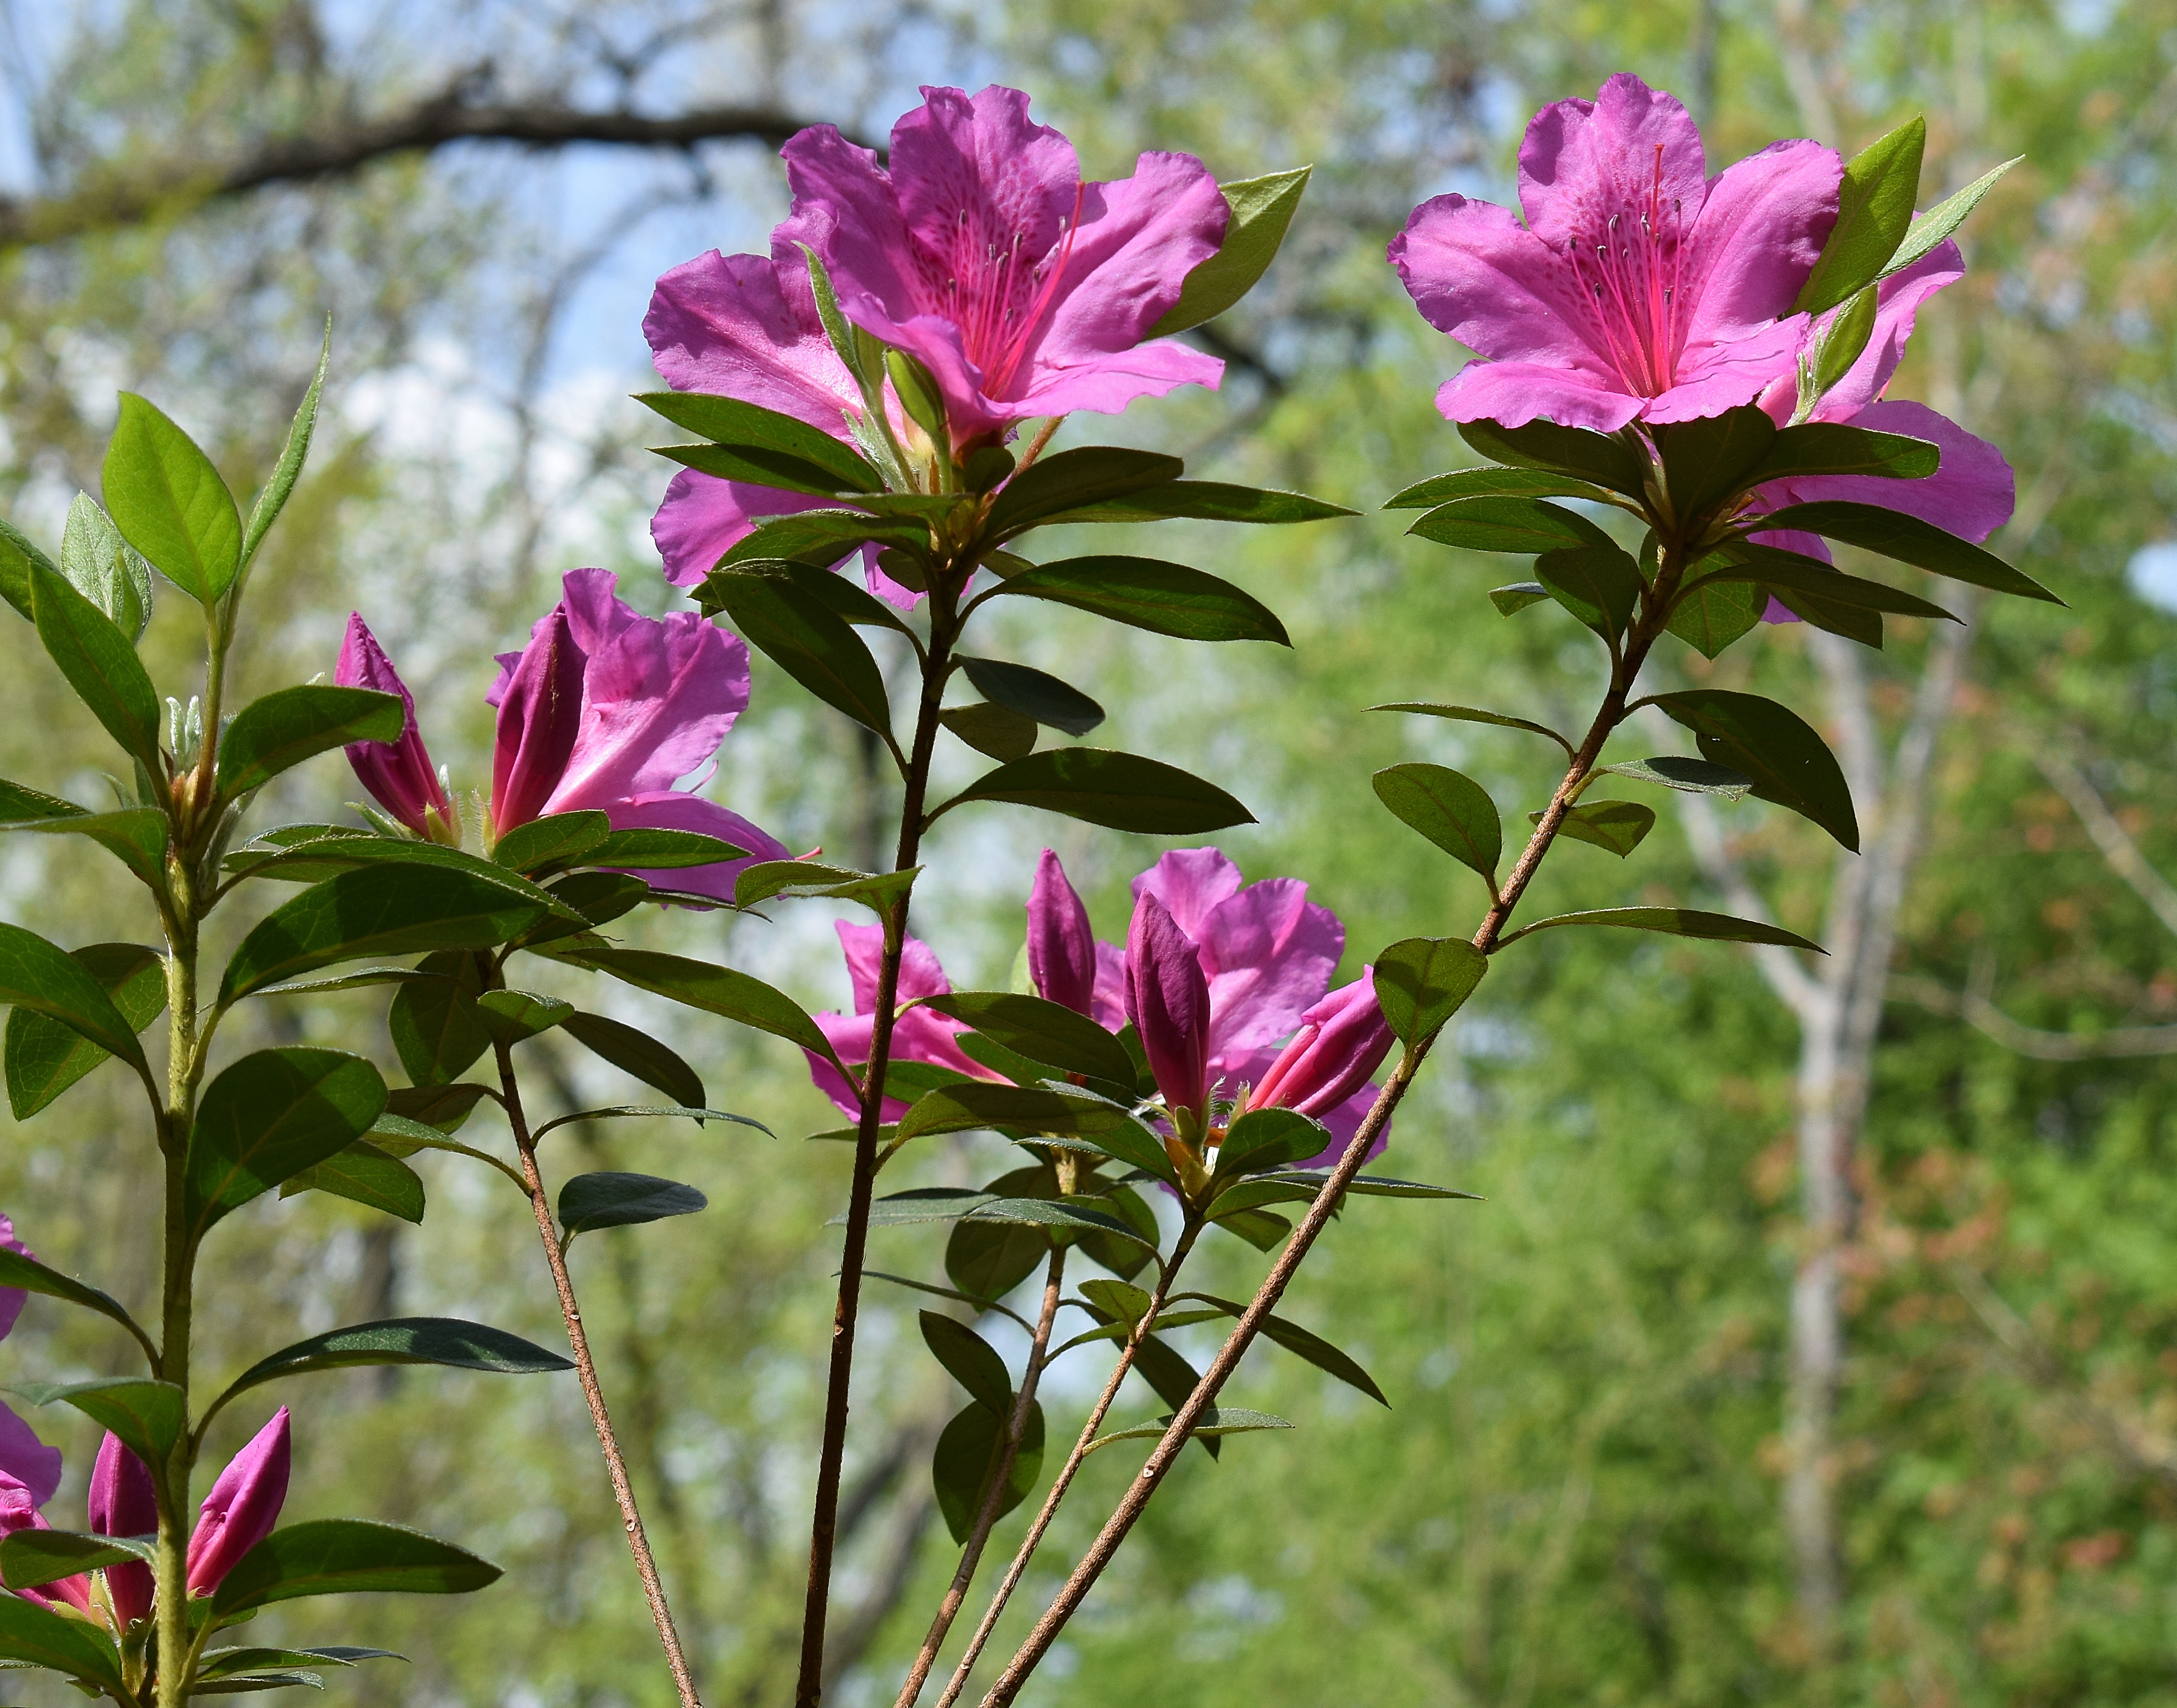
nature, blossom, plant, flower, bloom, bush, spring, botany, colorful, garden, pink, flora, wildflower, shrub, rhododendron, azalea, flowering plant, peruvian lily, woody plant, land plant, alstroemeriaceae, hot pink azalea